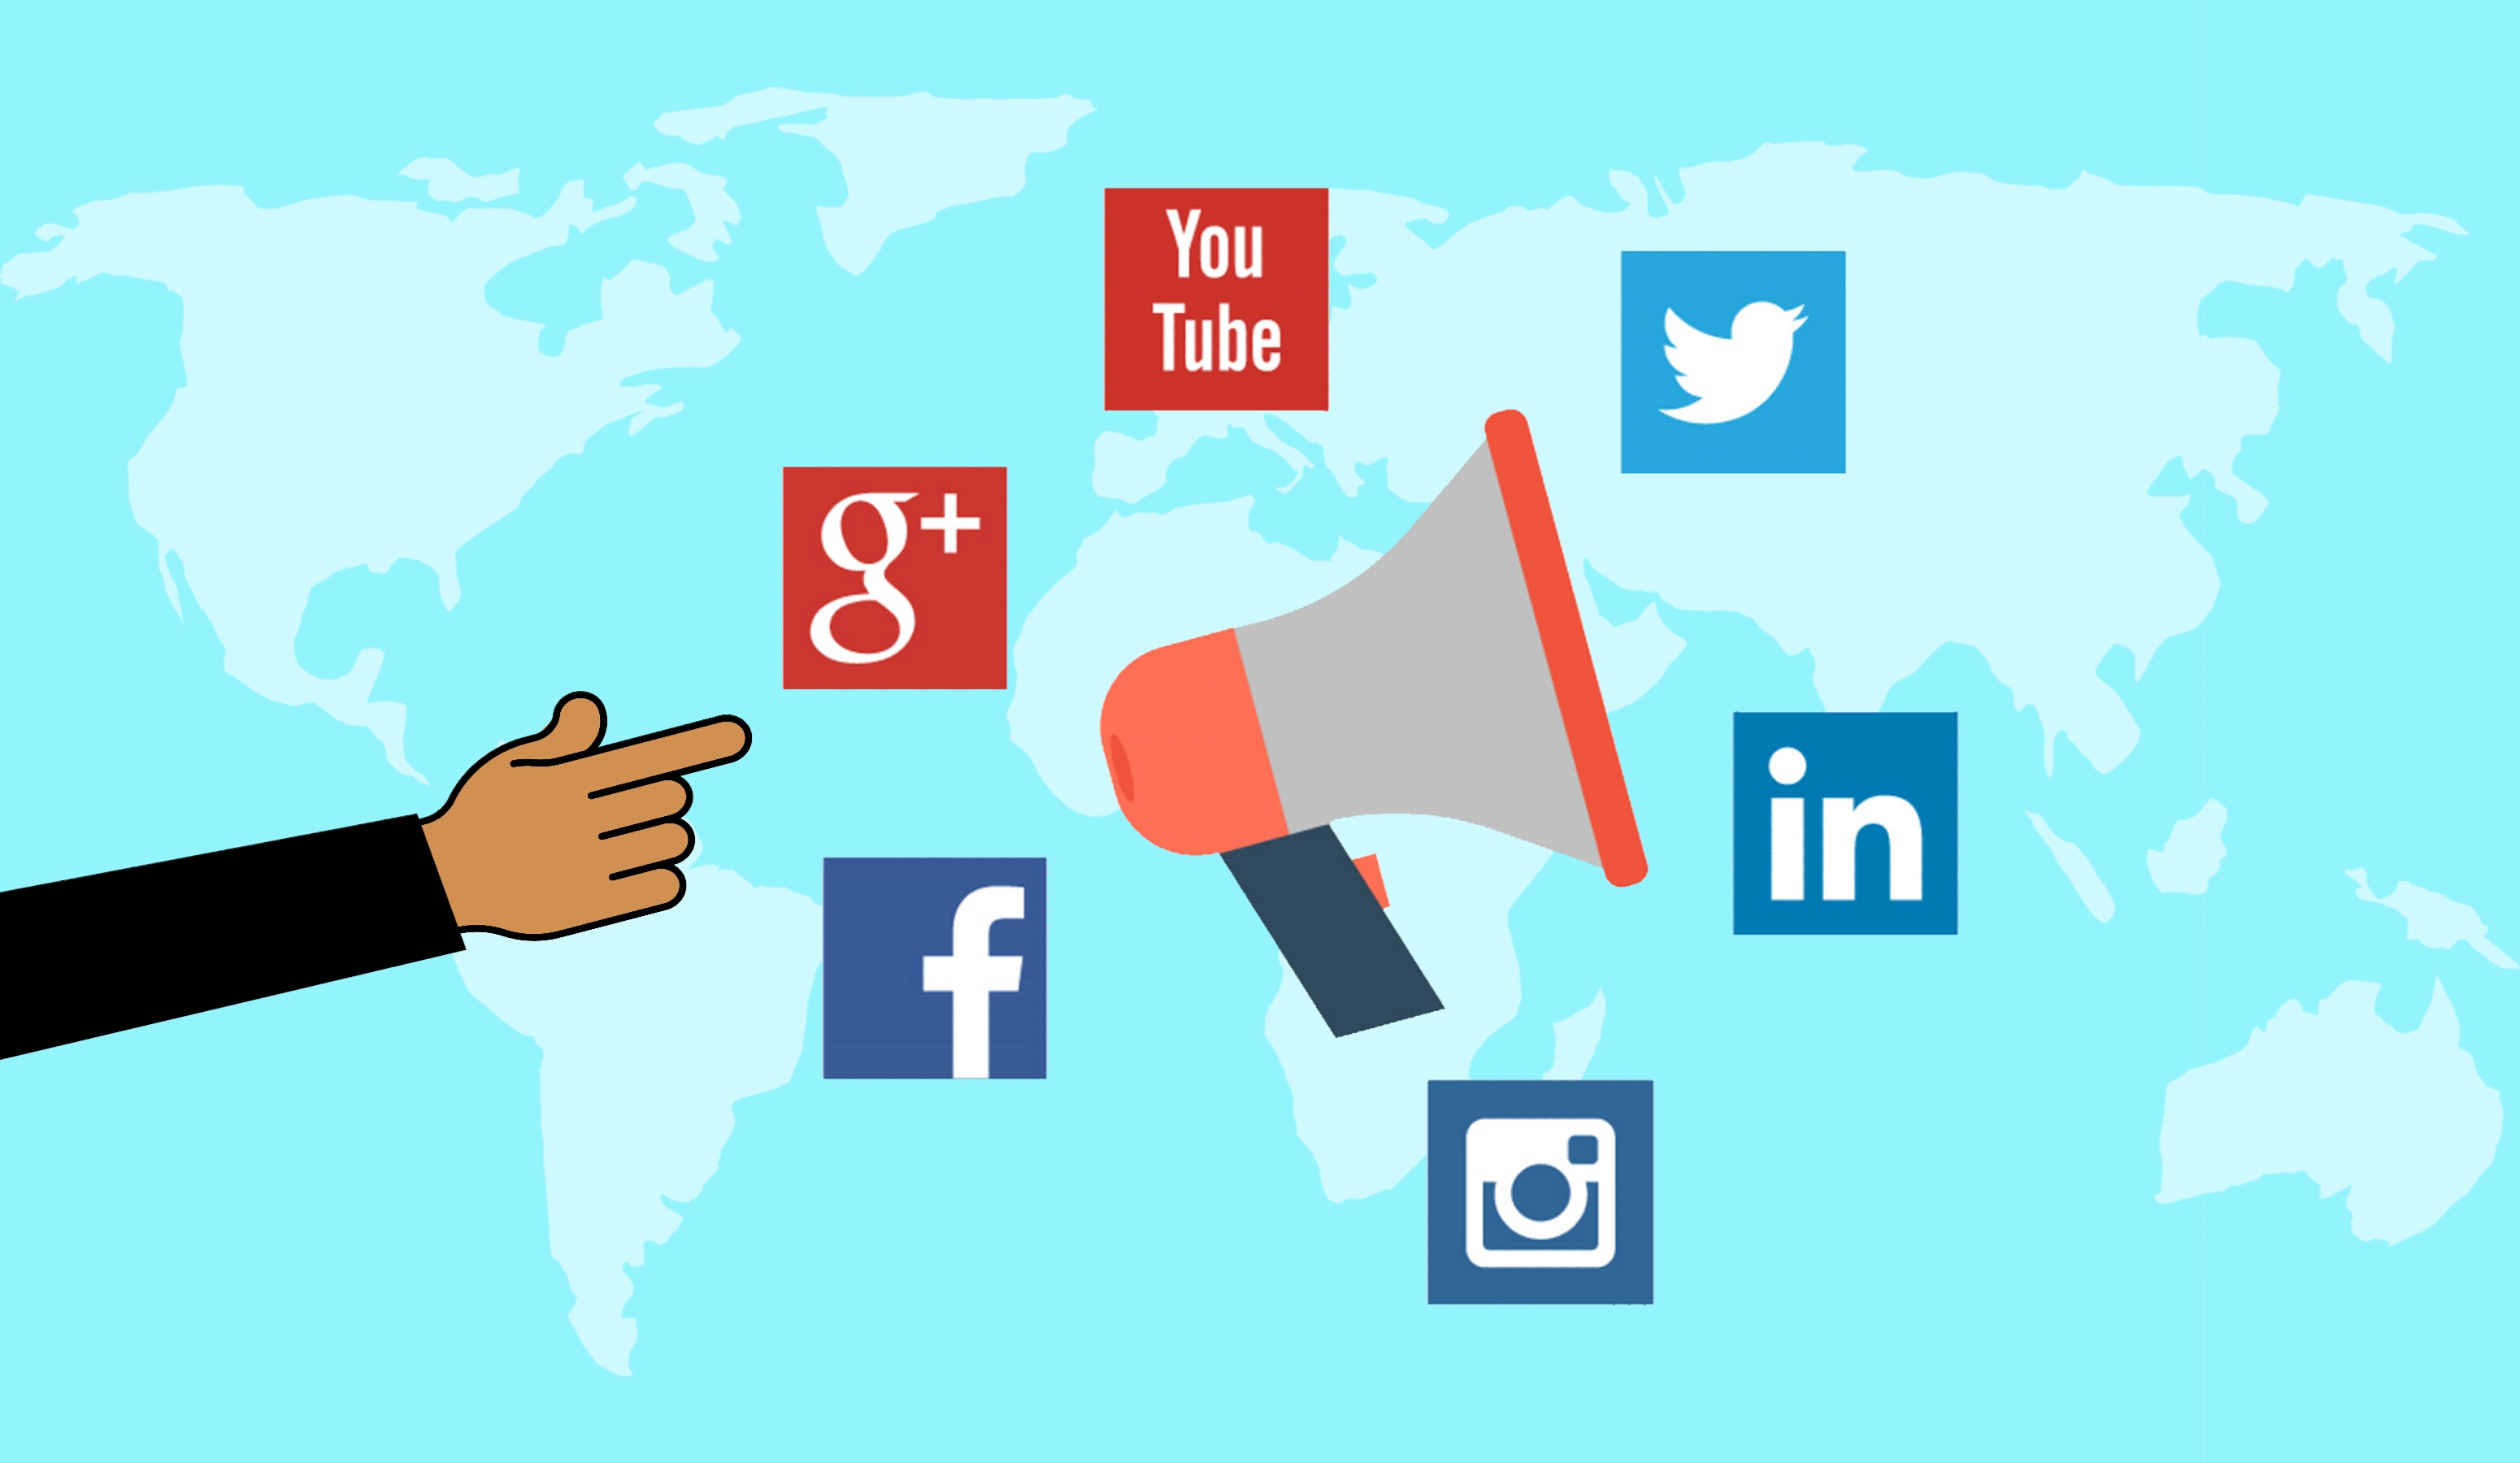
social media, marketing, seo, worldwide, business, web, technology, network, online, search, communication, hand, blog, strategy, information, optimization, advertising, content, traffic, illustration, gesture, world, graphic design, art